Cordillera de la Costa montane forests

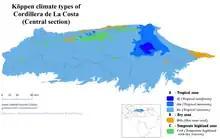
Koppen climate type in the area

The Köppen climate classification is "Aw": equatorial, winter dry in most of the region. While at higher elevation of mountain range, the Köppen climate classification is "Cwb": warm temperate, winter dry.